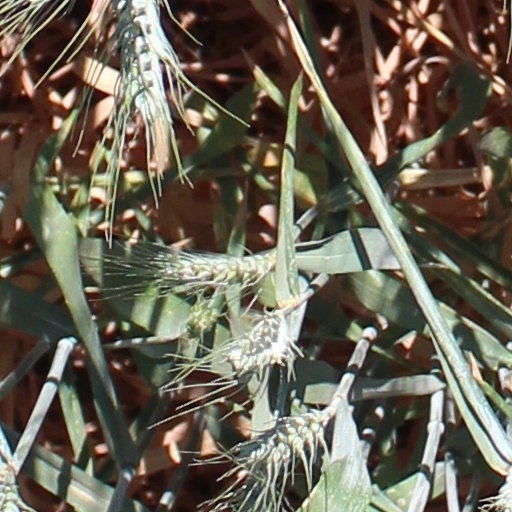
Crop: wheat